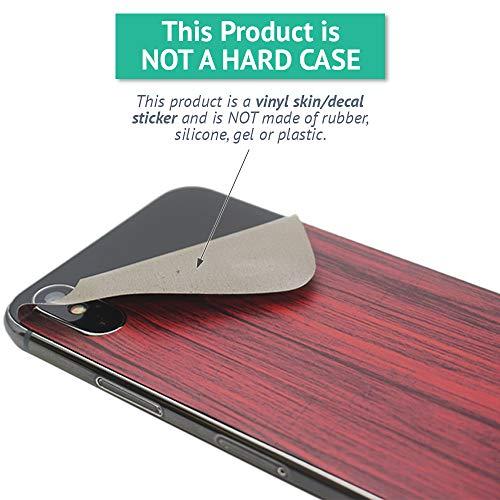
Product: MightySkins Skin Compatible with Razor Hovertrax 2.0 Hover Board - Vintage Elegance | Protective, Durable, and Unique Vinyl wrap Cover | Easy to Apply, Remove, and Change Styles | Made in The USA
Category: Sports & Outdoors | Outdoor Recreation | Skates, Skateboards & Scooters | Scooters & Equipment | Accessories
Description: SET THE TREND: Show off your unique style with MightySkins for your Razor Hovertrax 2.
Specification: ProductDimensions:8x0.1x10inches|ItemWeight:0.16ounces|ShippingWeight:0.96ounces|ASIN:B01N1N4C6M|Itemmodelnumber:Hovertrax2.0HoverBoard